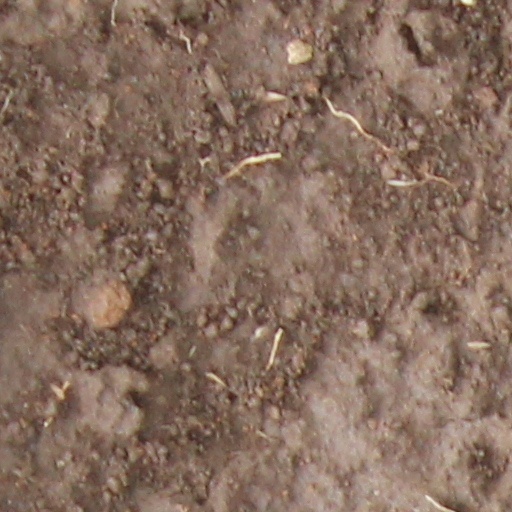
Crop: wheat